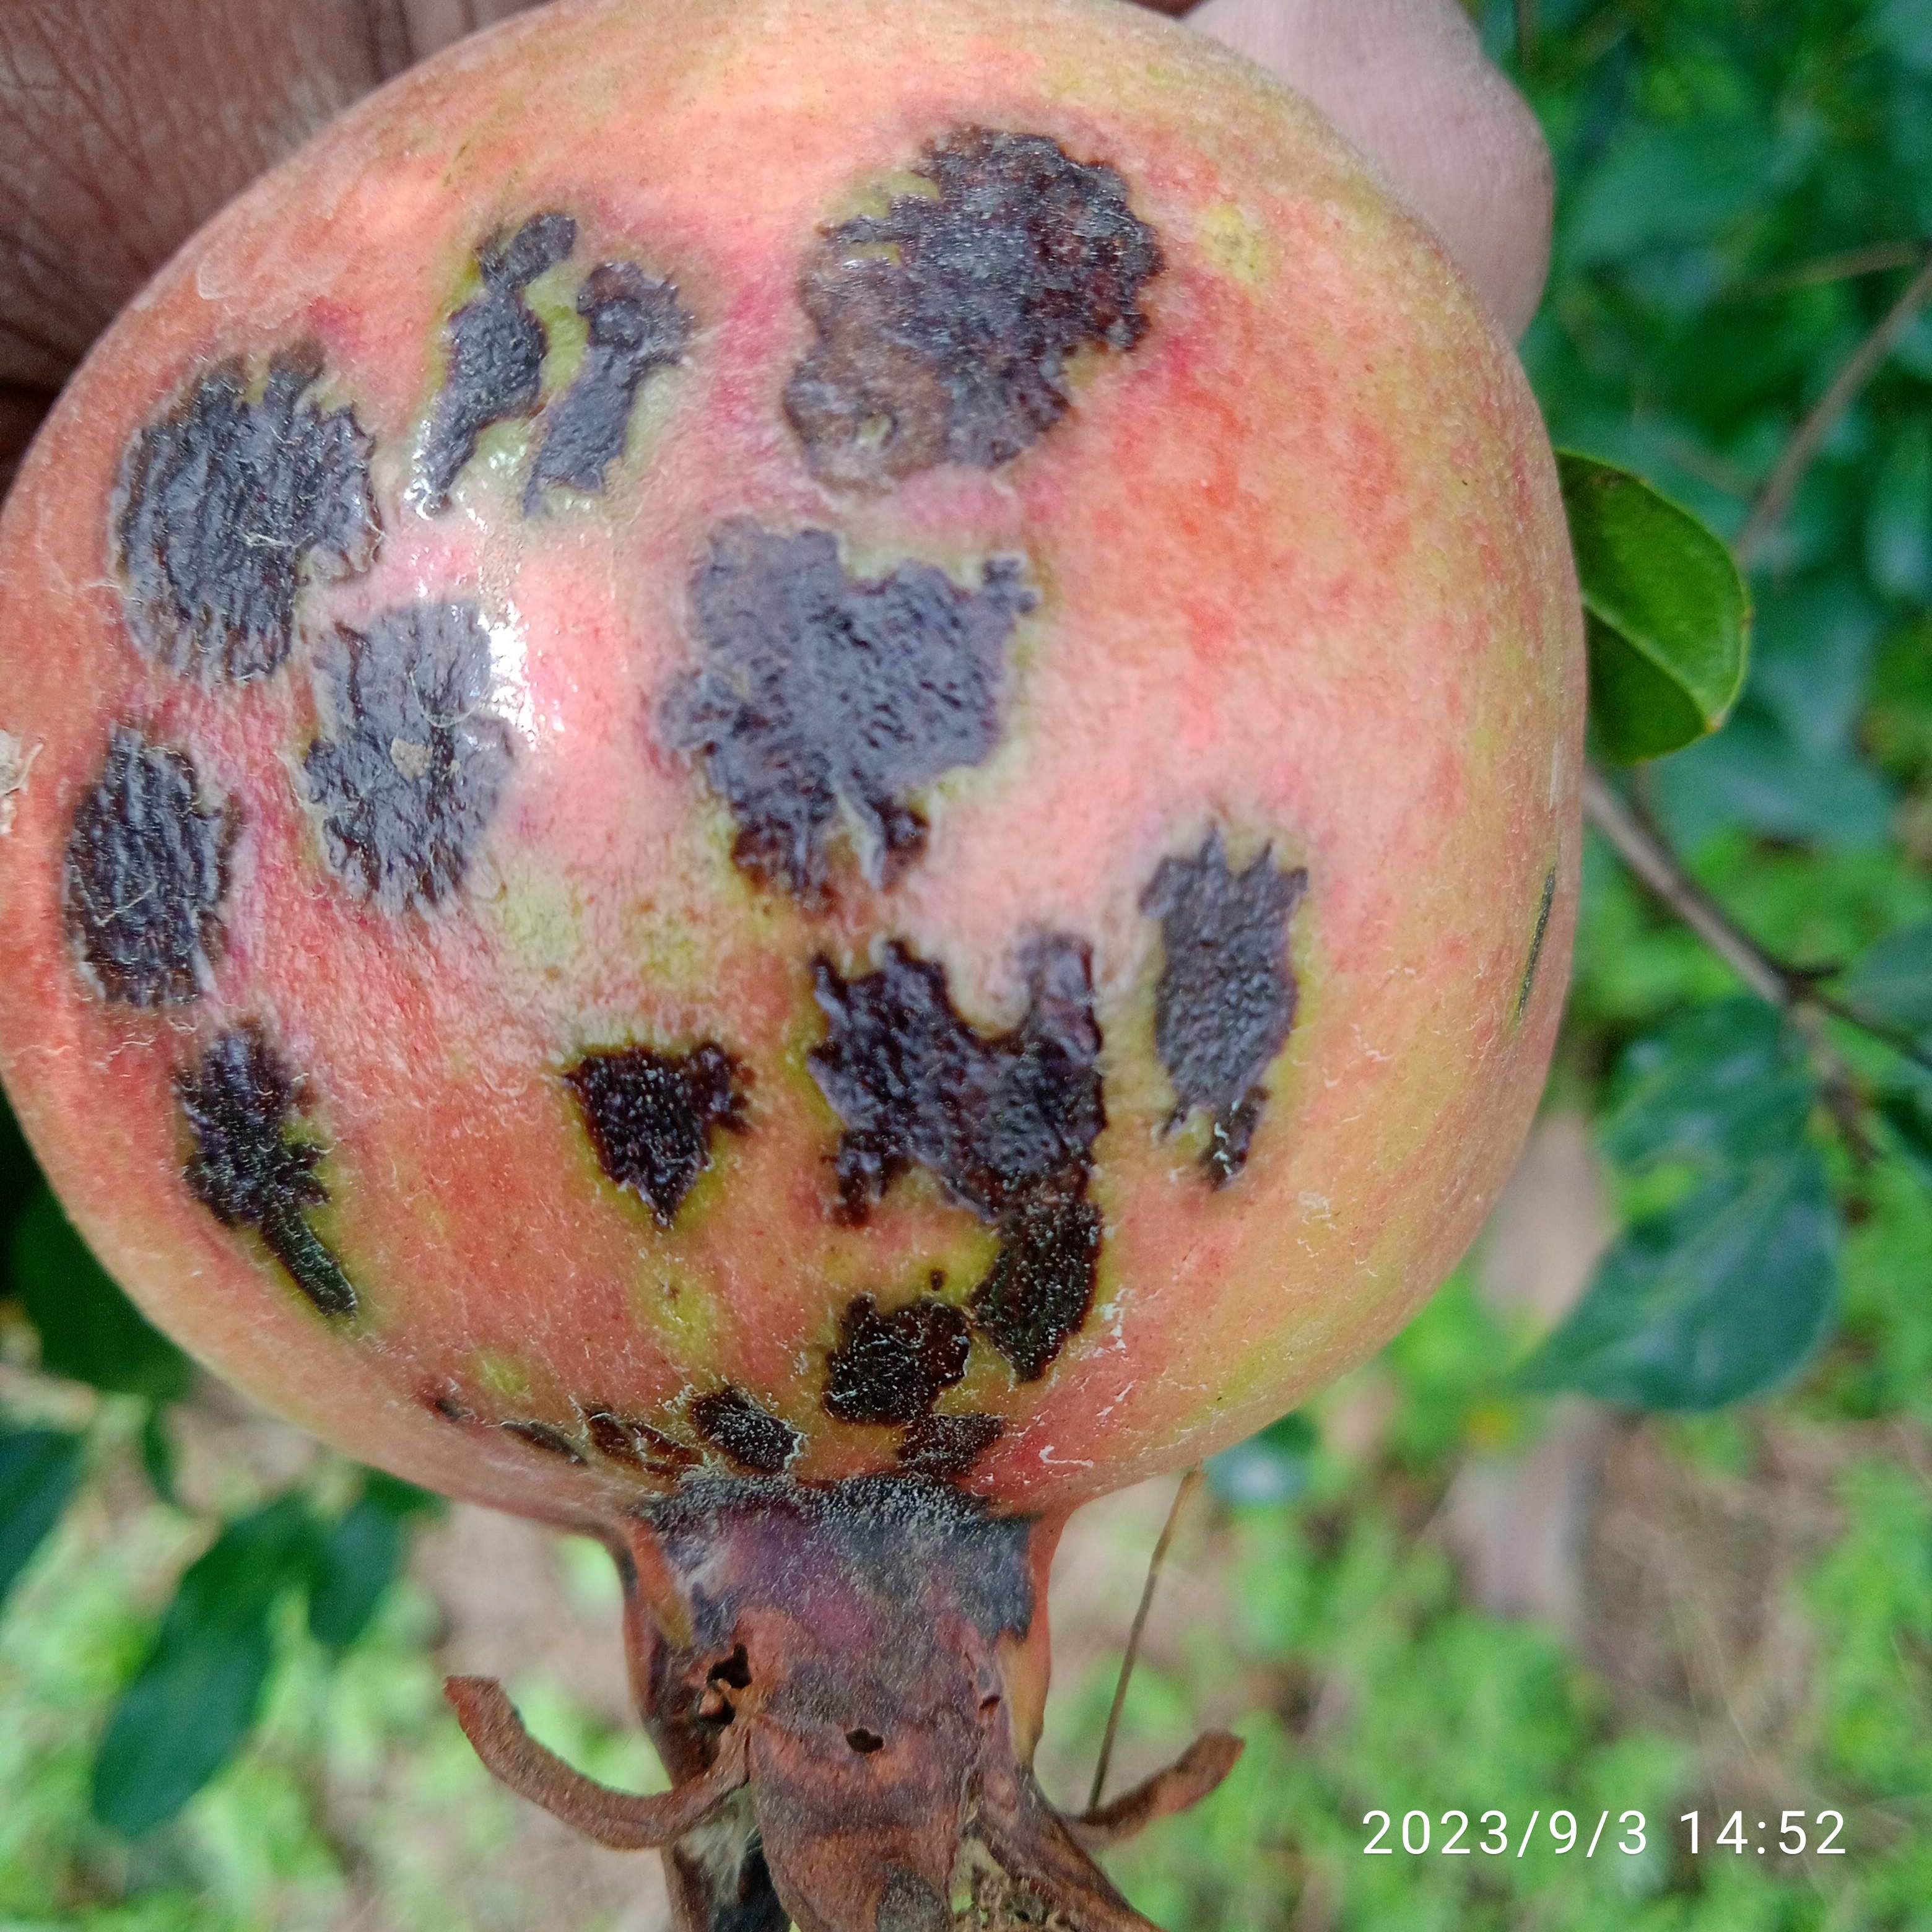
Label: Anthracnose